Huckstep

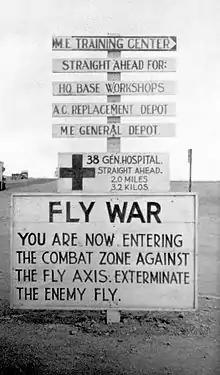
Camp Huckstep, Cairo

During World War II, the camp was used by Allied forces at least as early as 1941. In 1943, the camp was the largest military supply depot in the Middle East, including among other things an 1100-bed hospital and a US-run radio station. It hosted personnel of United States Army Forces in the Middle East. At the same time, it functioned as an air base.